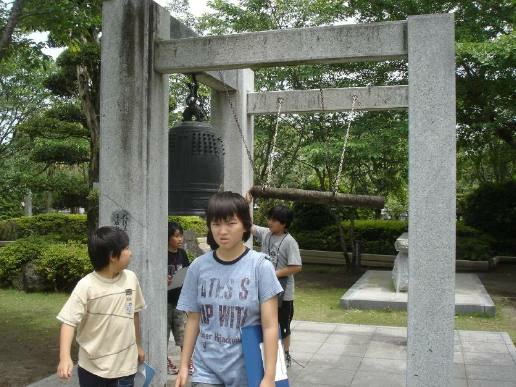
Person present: Yes